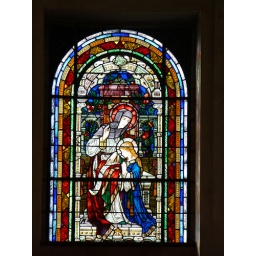
Stained glass window in our Cathedral